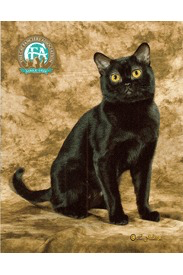
Animal: cat
Breed: Bombay